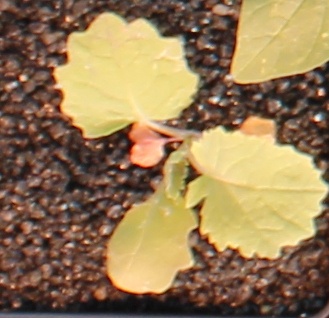
Label: Canola